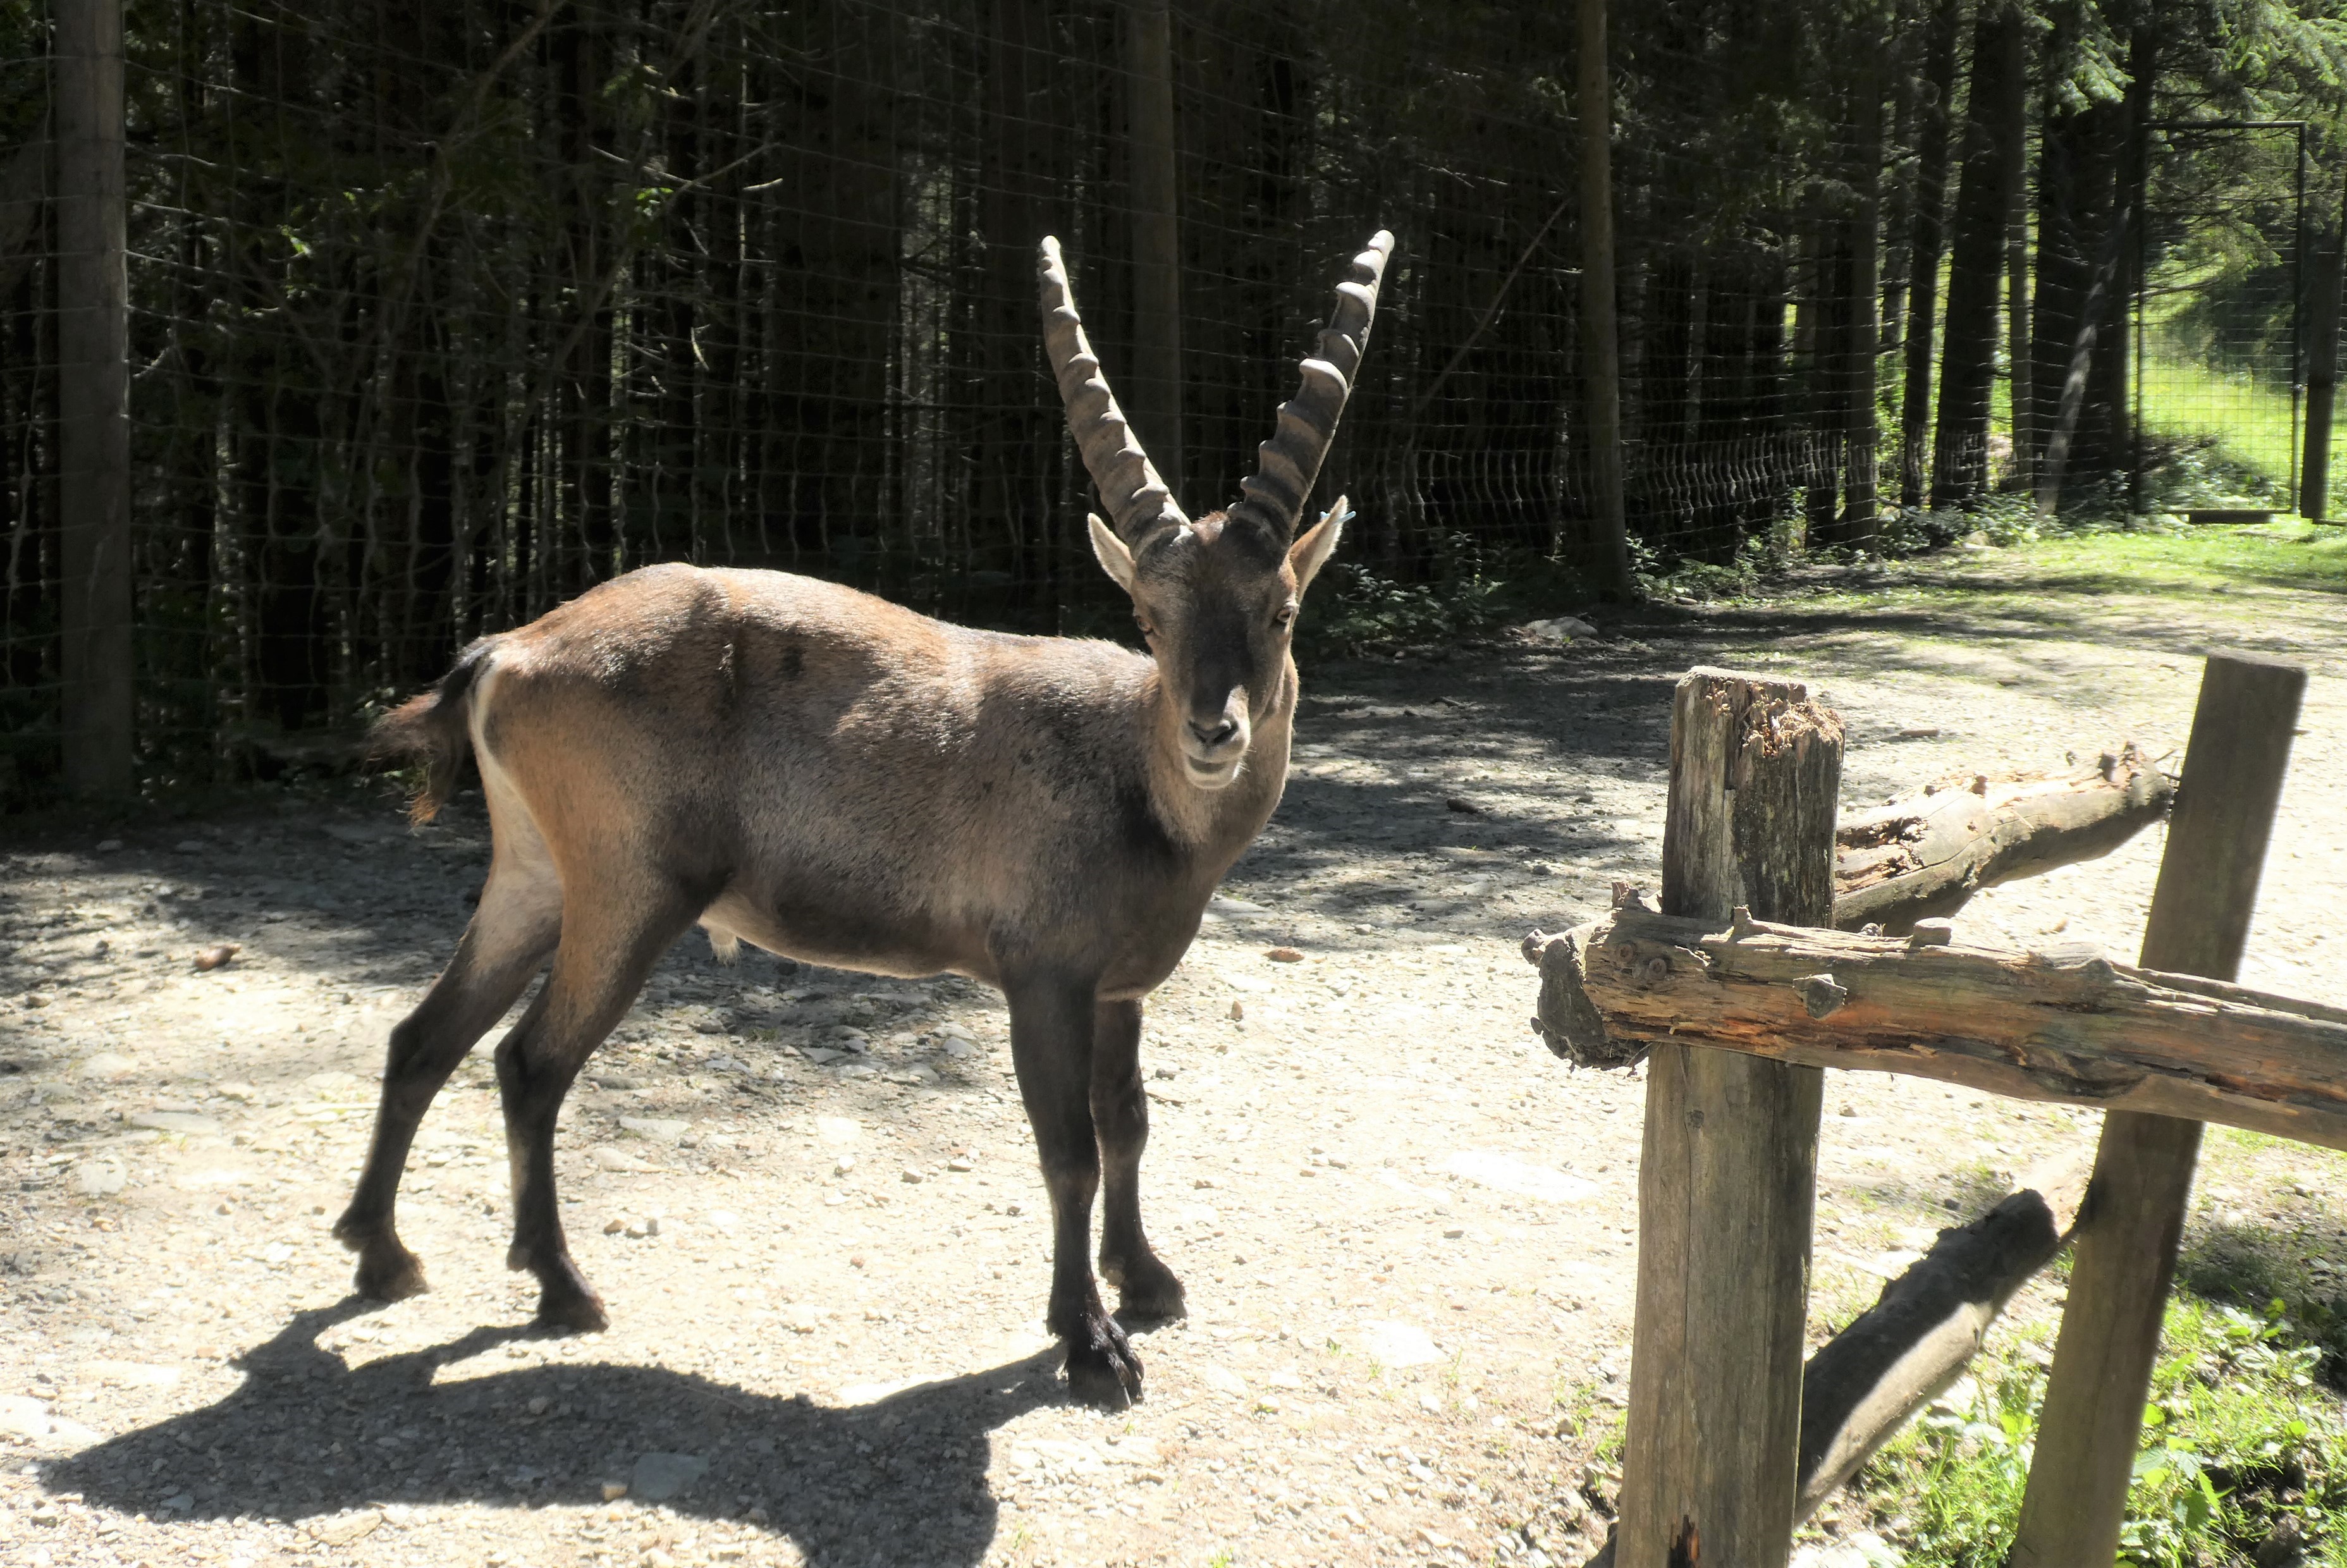
animals, plant, tree, mammal, fawn, terrestrial animal, wood, split rail fence, deer, snout, waterbuck, tail, horn, forest, goat antelope, natural landscape, trunk, antelope, natural material, grass, wildlife, landscape, woodland, antler, cow goat family, Northern hardwood forest, old growth forest, jungle, temperate broadleaf and mixed forest